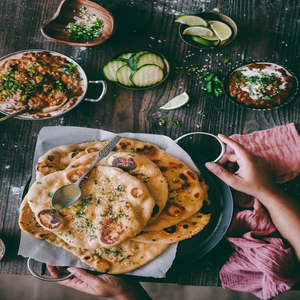
Dish: naan